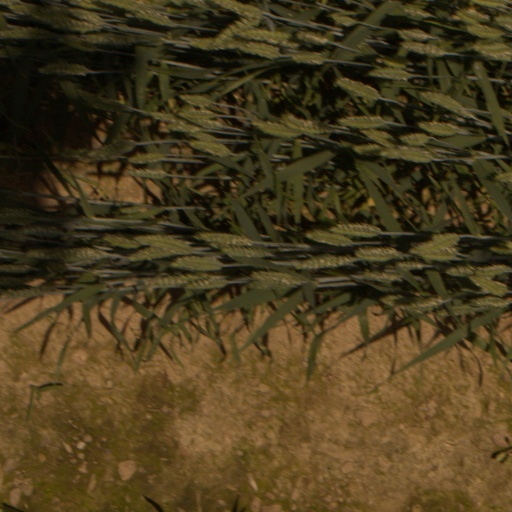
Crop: wheat